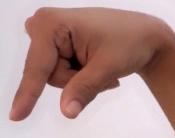
ASL sign: Q